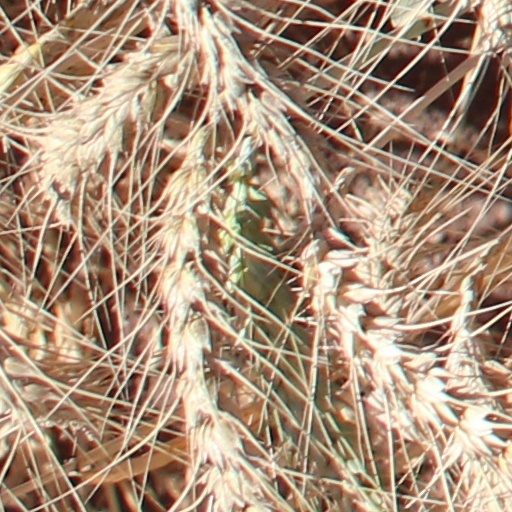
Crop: wheat